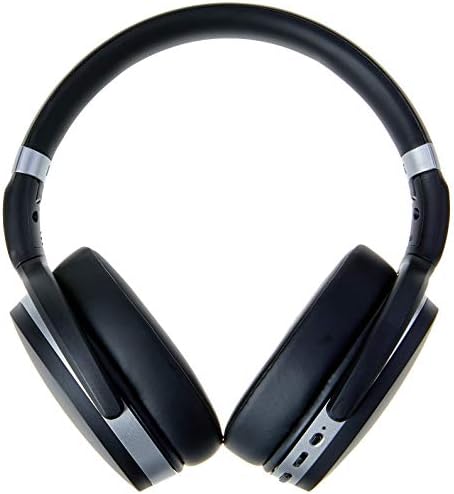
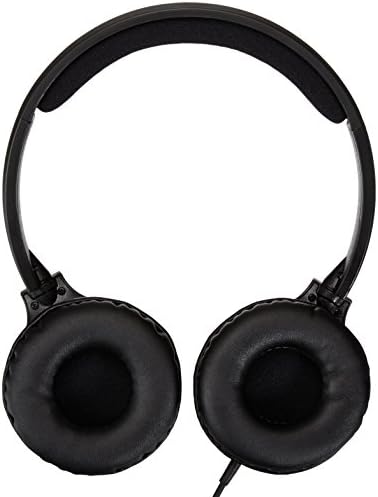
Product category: headphones
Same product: no